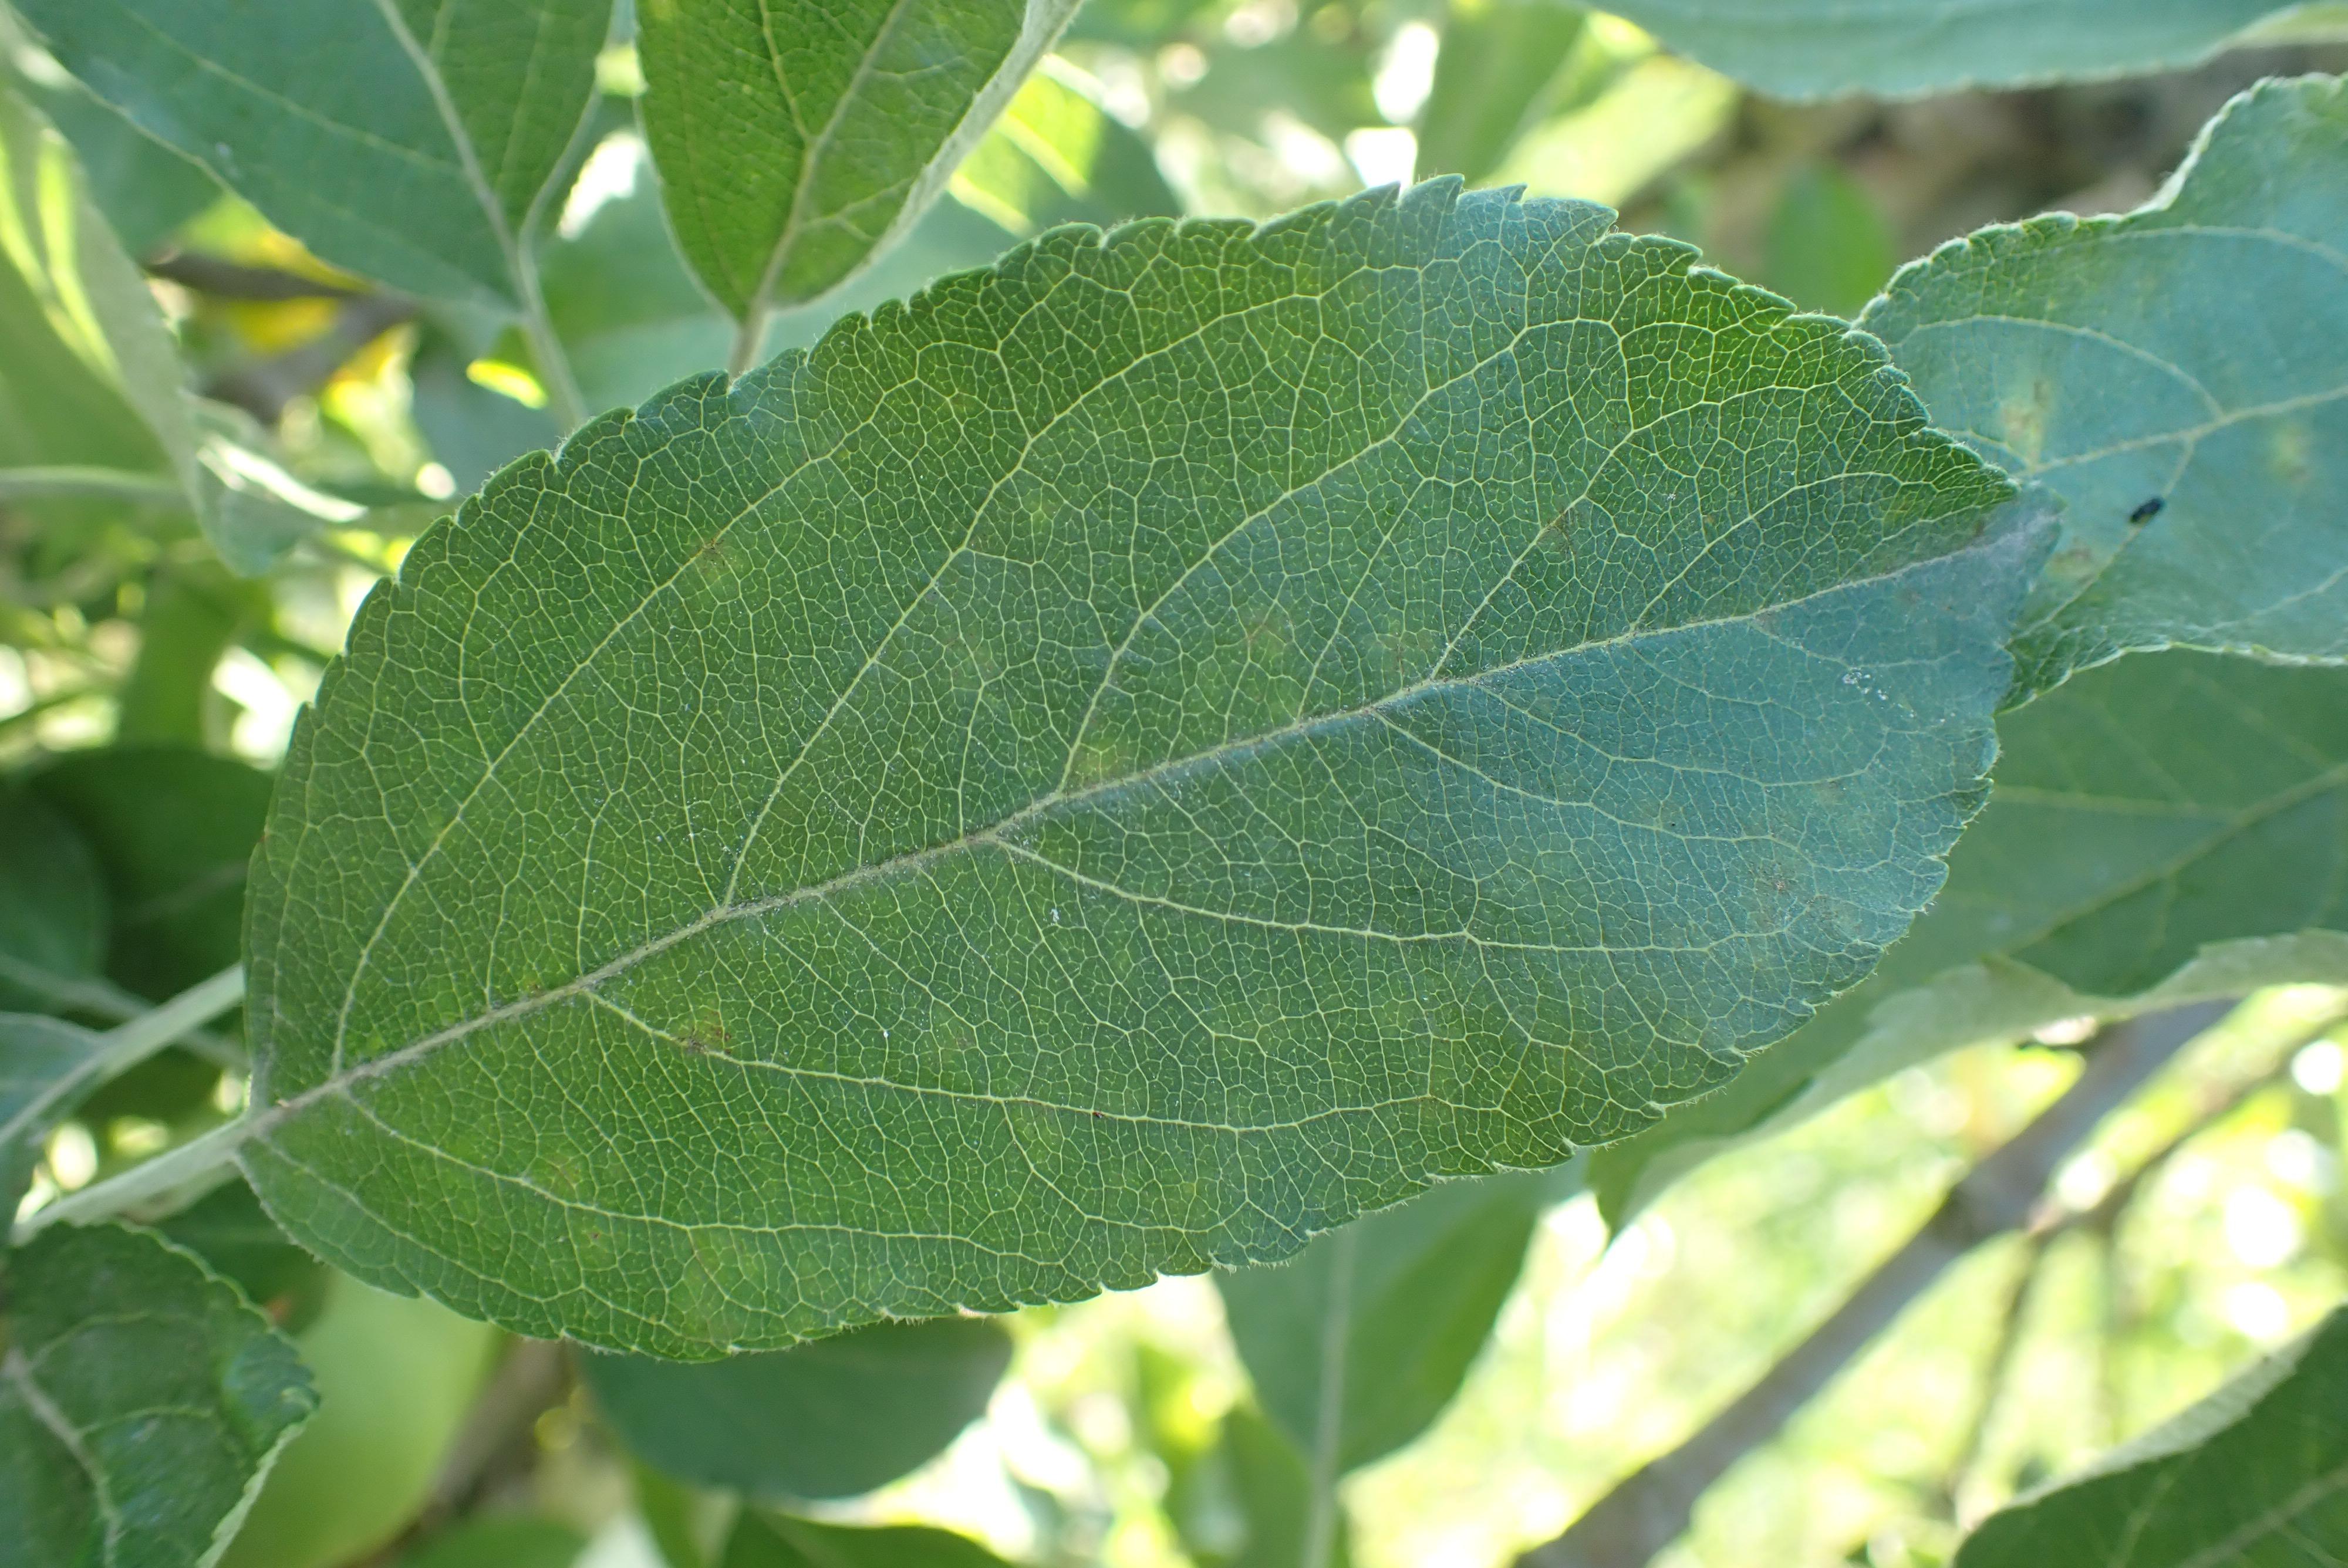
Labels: scab